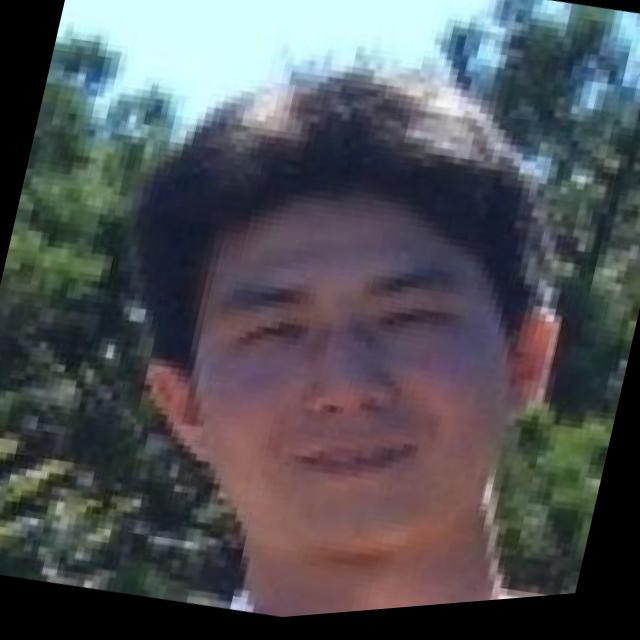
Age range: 21-44